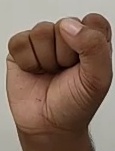
ASL sign: S